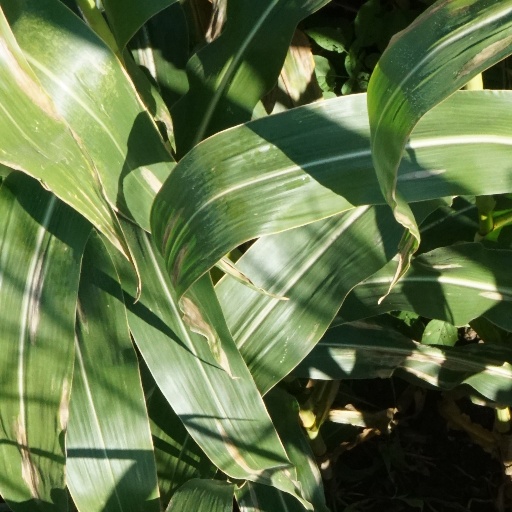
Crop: maize; corn